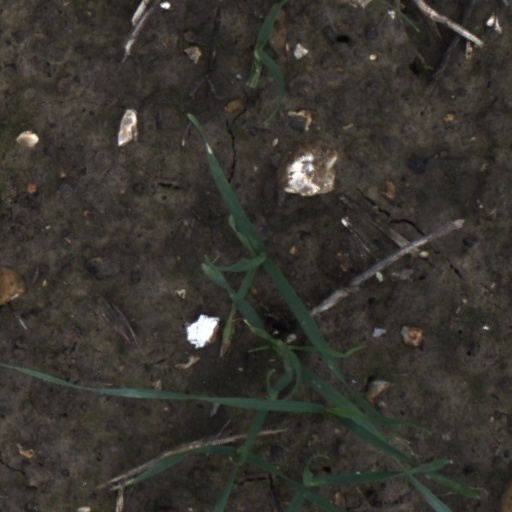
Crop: wheat